Warren Magnuson

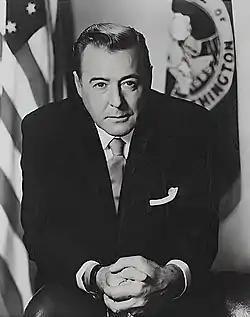
Magnuson 1950s

Warren Grant Magnuson (April 12, 1905May 20, 1989) was an American lawyer and politician who represented the state of Washington in Congress for 44 years, first as a representative from 1937 to 1944, and then as a senator from 1944 to 1981. Magnuson was a member of the Democratic Party. He was Washington state's longest-serving senator, serving over 36 years. During his final two years in office, he was the most senior senator and president pro tempore.